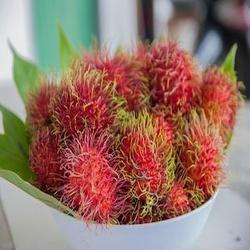
Label: Rambutan